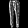
Label: Trouser